Zee Edgell

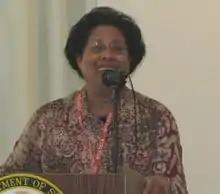
Edgell in 2007

Zelma Inez Edgell MBE, better known as Zee Edgell (21 October 1940 – 20 December 2020), was a Belizean-born American writer who published four novels. She retired as a full, tenured professor of English at Kent State University.